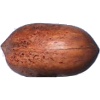
Label: Nut Pecan 1